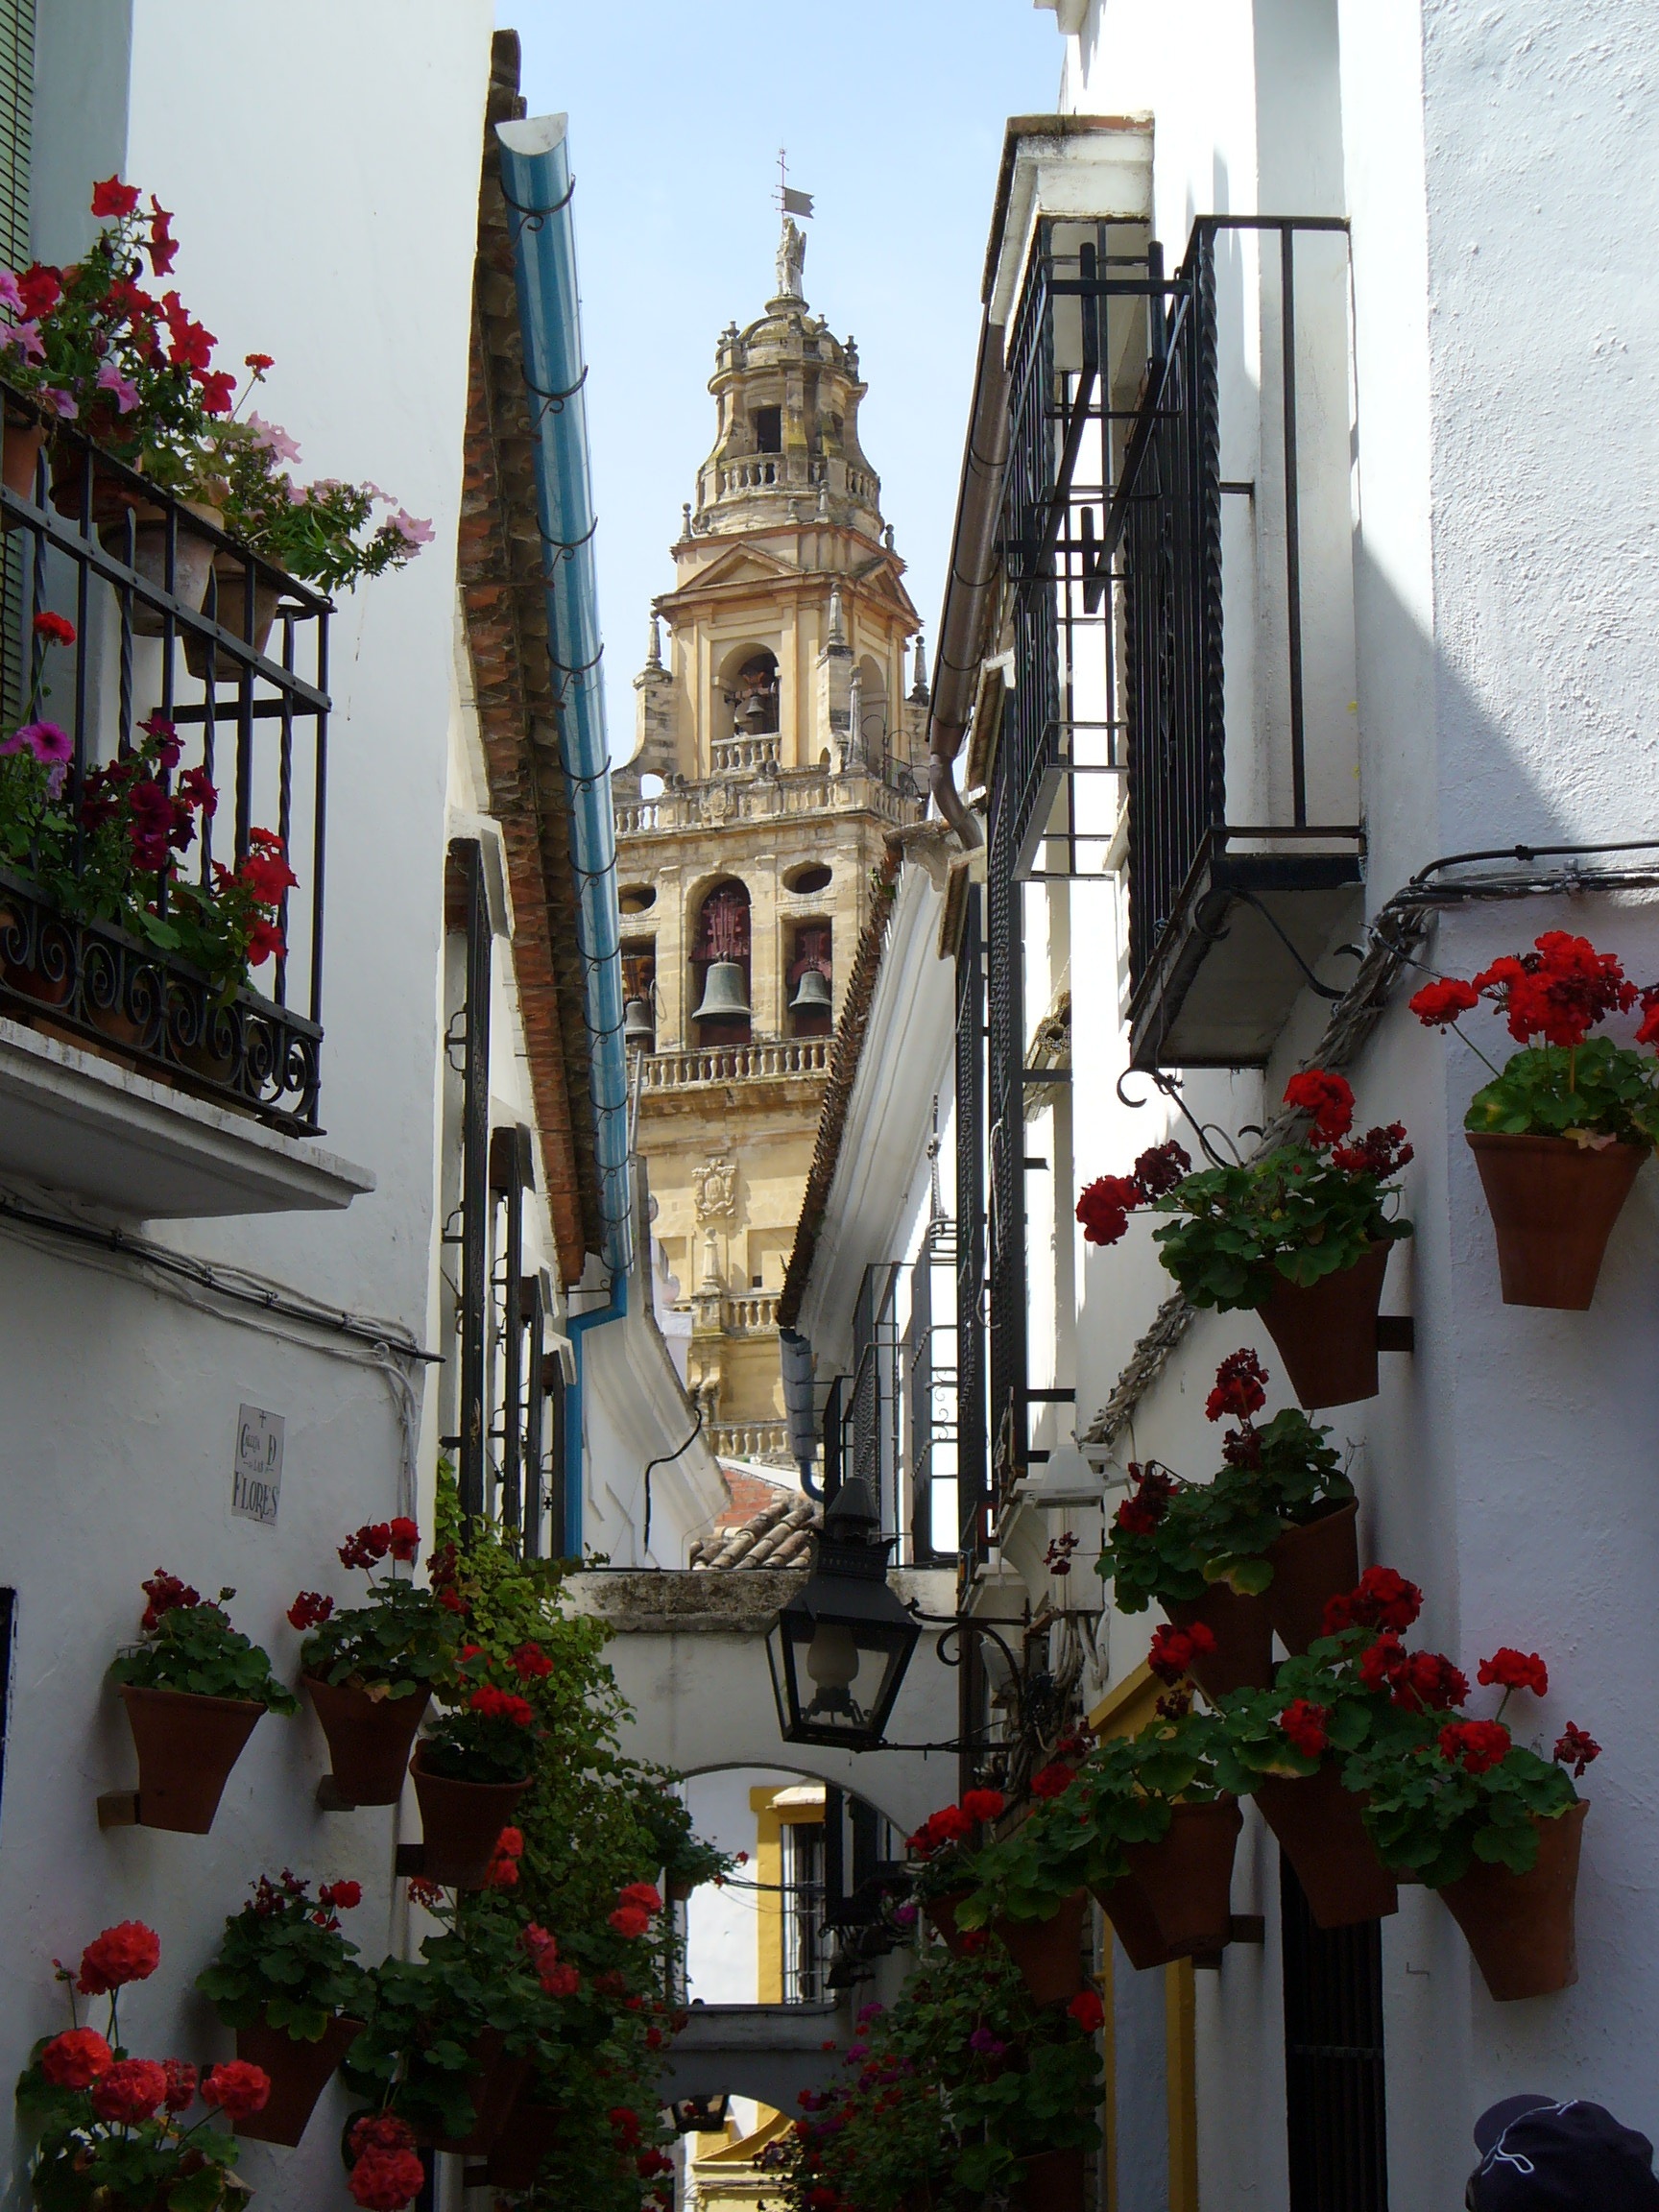
architecture, town, building, facade, church, christmas, christmas tree, place of worship, places of interest, christmas decoration, spain, altar, andalusia, cordoba